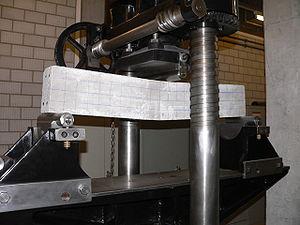
Essai de flexion trois points sur une poutre en béton.
En physique, la flexion est la déformation d'un objet sous l'action d'une charge. Elle se traduit par une courbure. Dans le cas d'une poutre, elle tend à rapprocher ses deux extrémités. Dans le cas d'une plaque, elle tend à rapprocher deux points diamétralement opposés sous l'action.